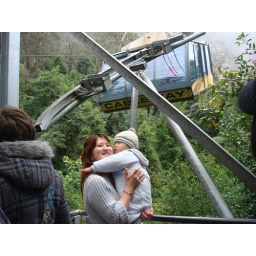
Cable car in blue mountain